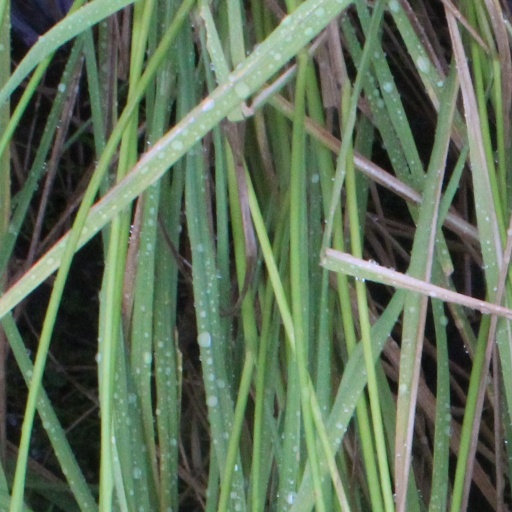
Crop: rice